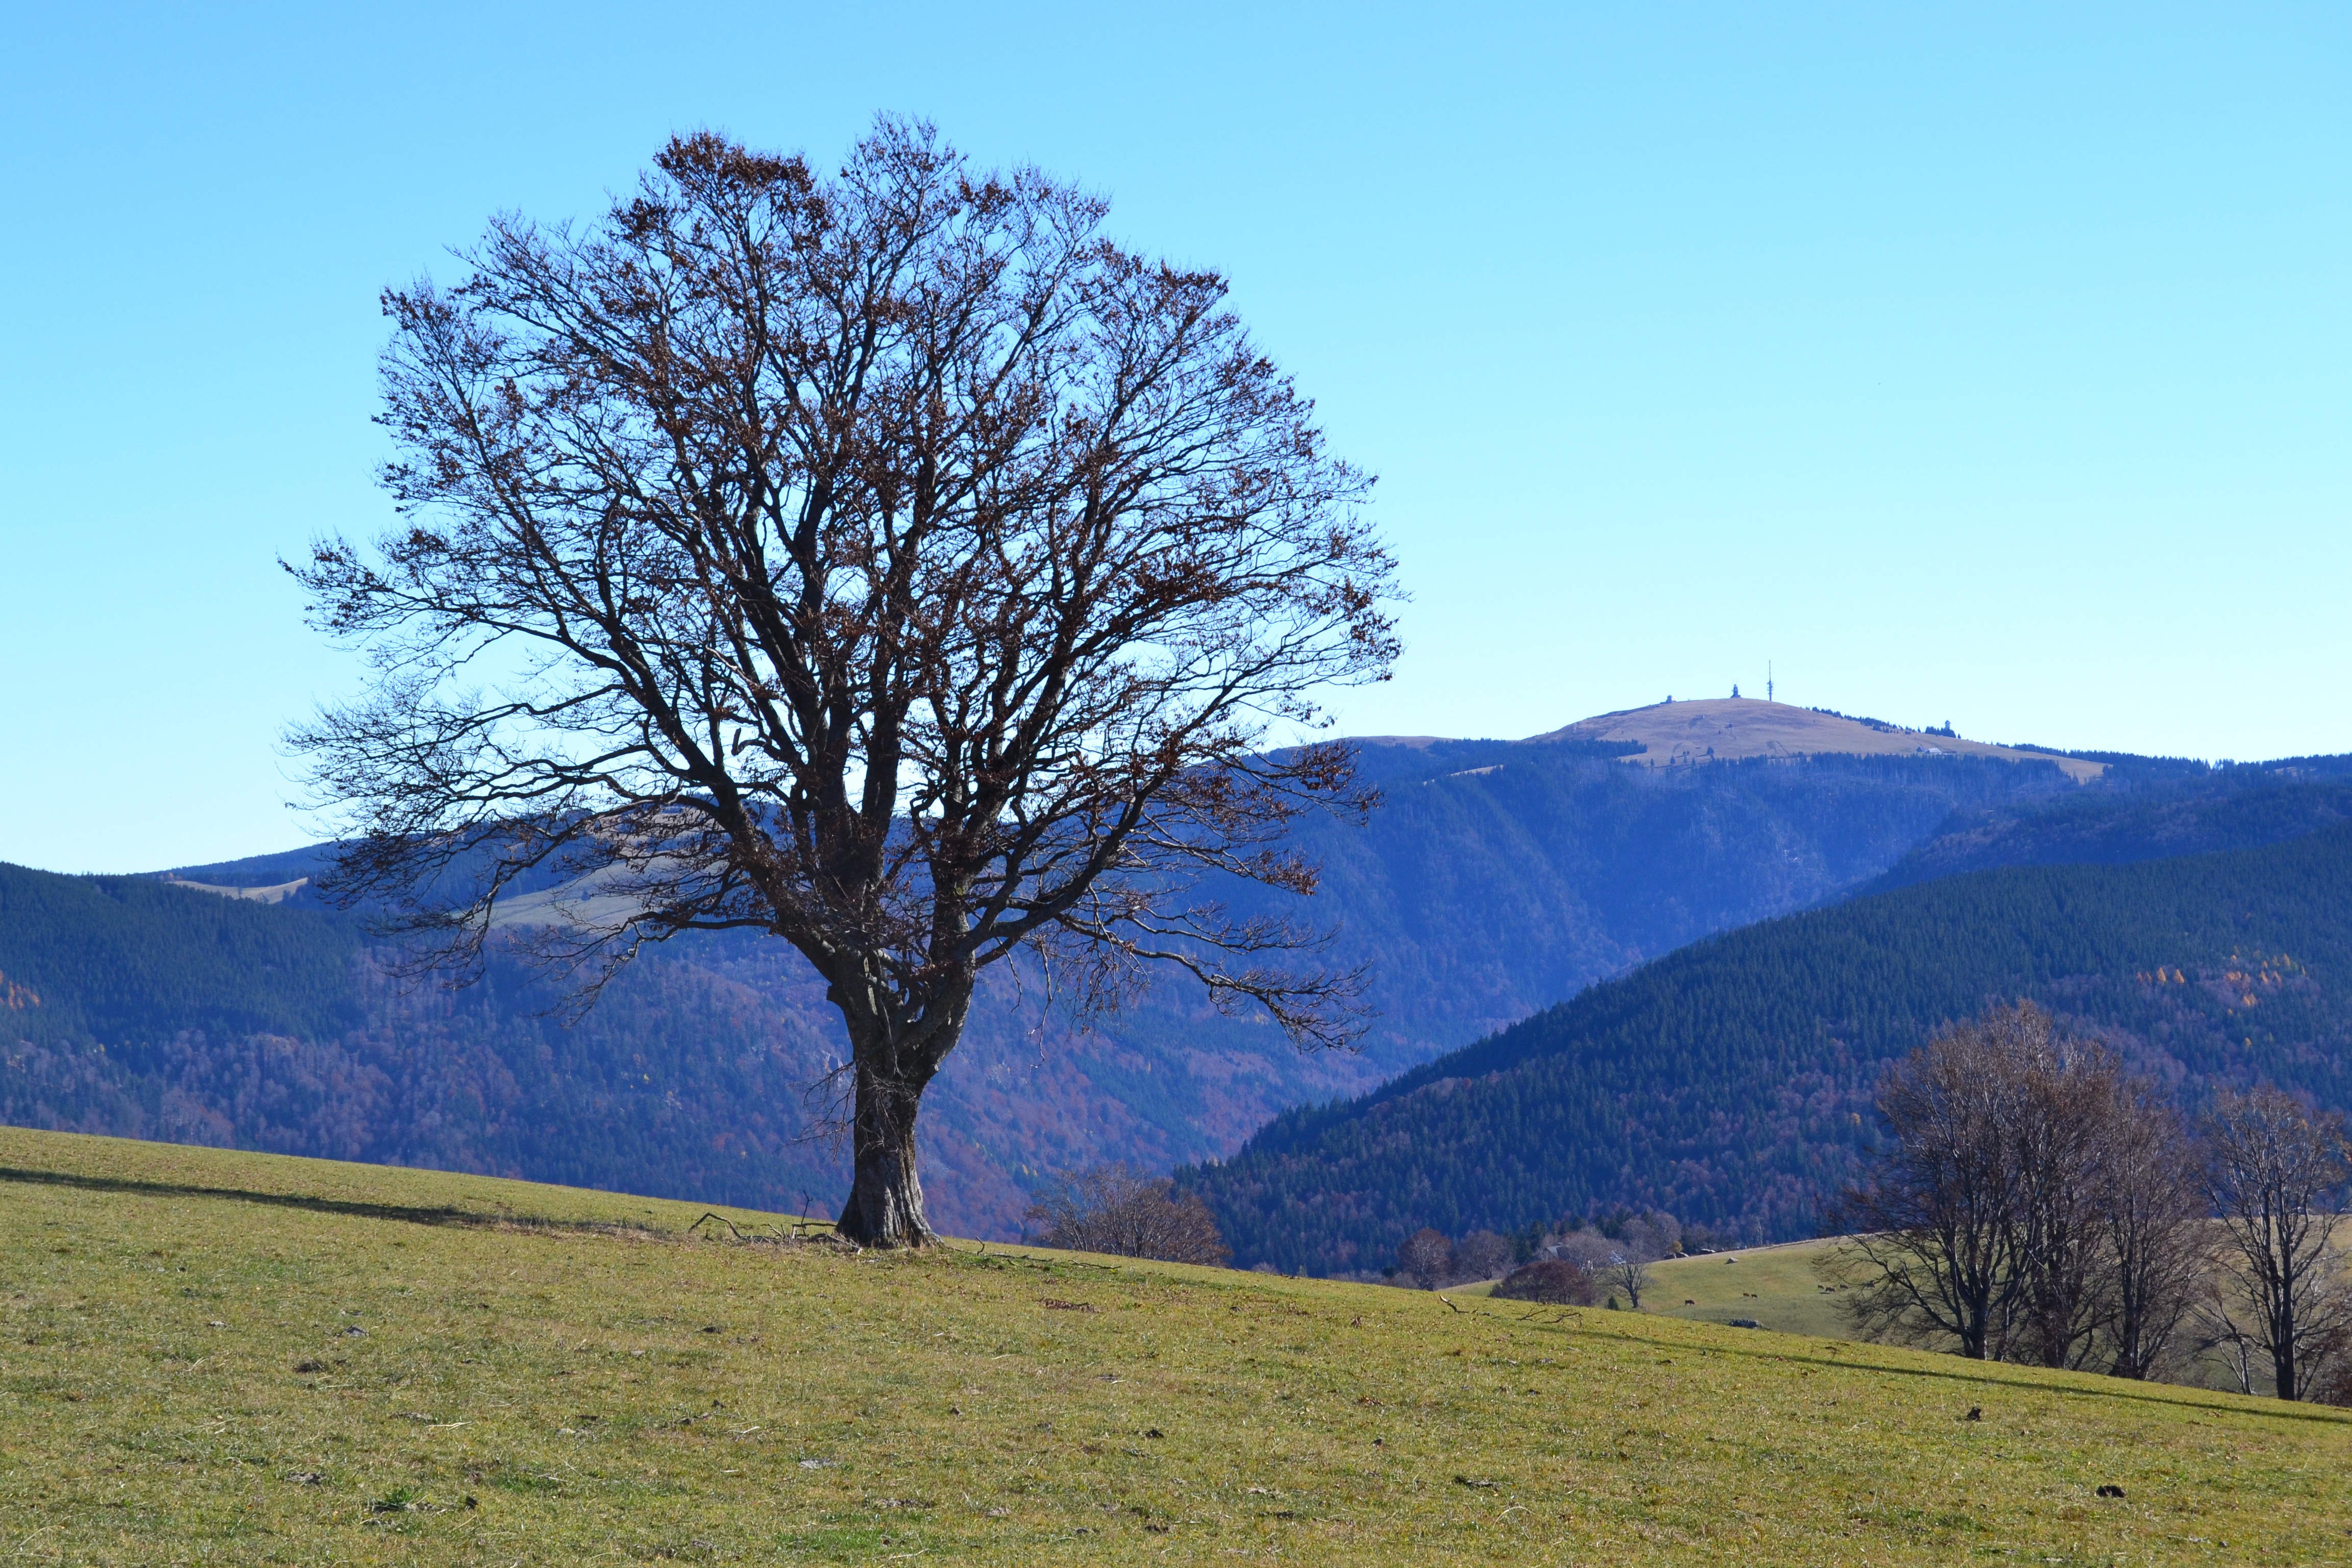
landscape, tree, nature, grass, wilderness, mountain, plant, sky, meadow, prairie, hill, flower, valley, mountain range, panorama, pasture, autumn, season, ridge, grassland, outlook, plateau, feldberg, ecosystem, freiburg, black forest, rural area, distant view, schauinsland, atmospheric phenomenon, woody plant, mountainous landforms